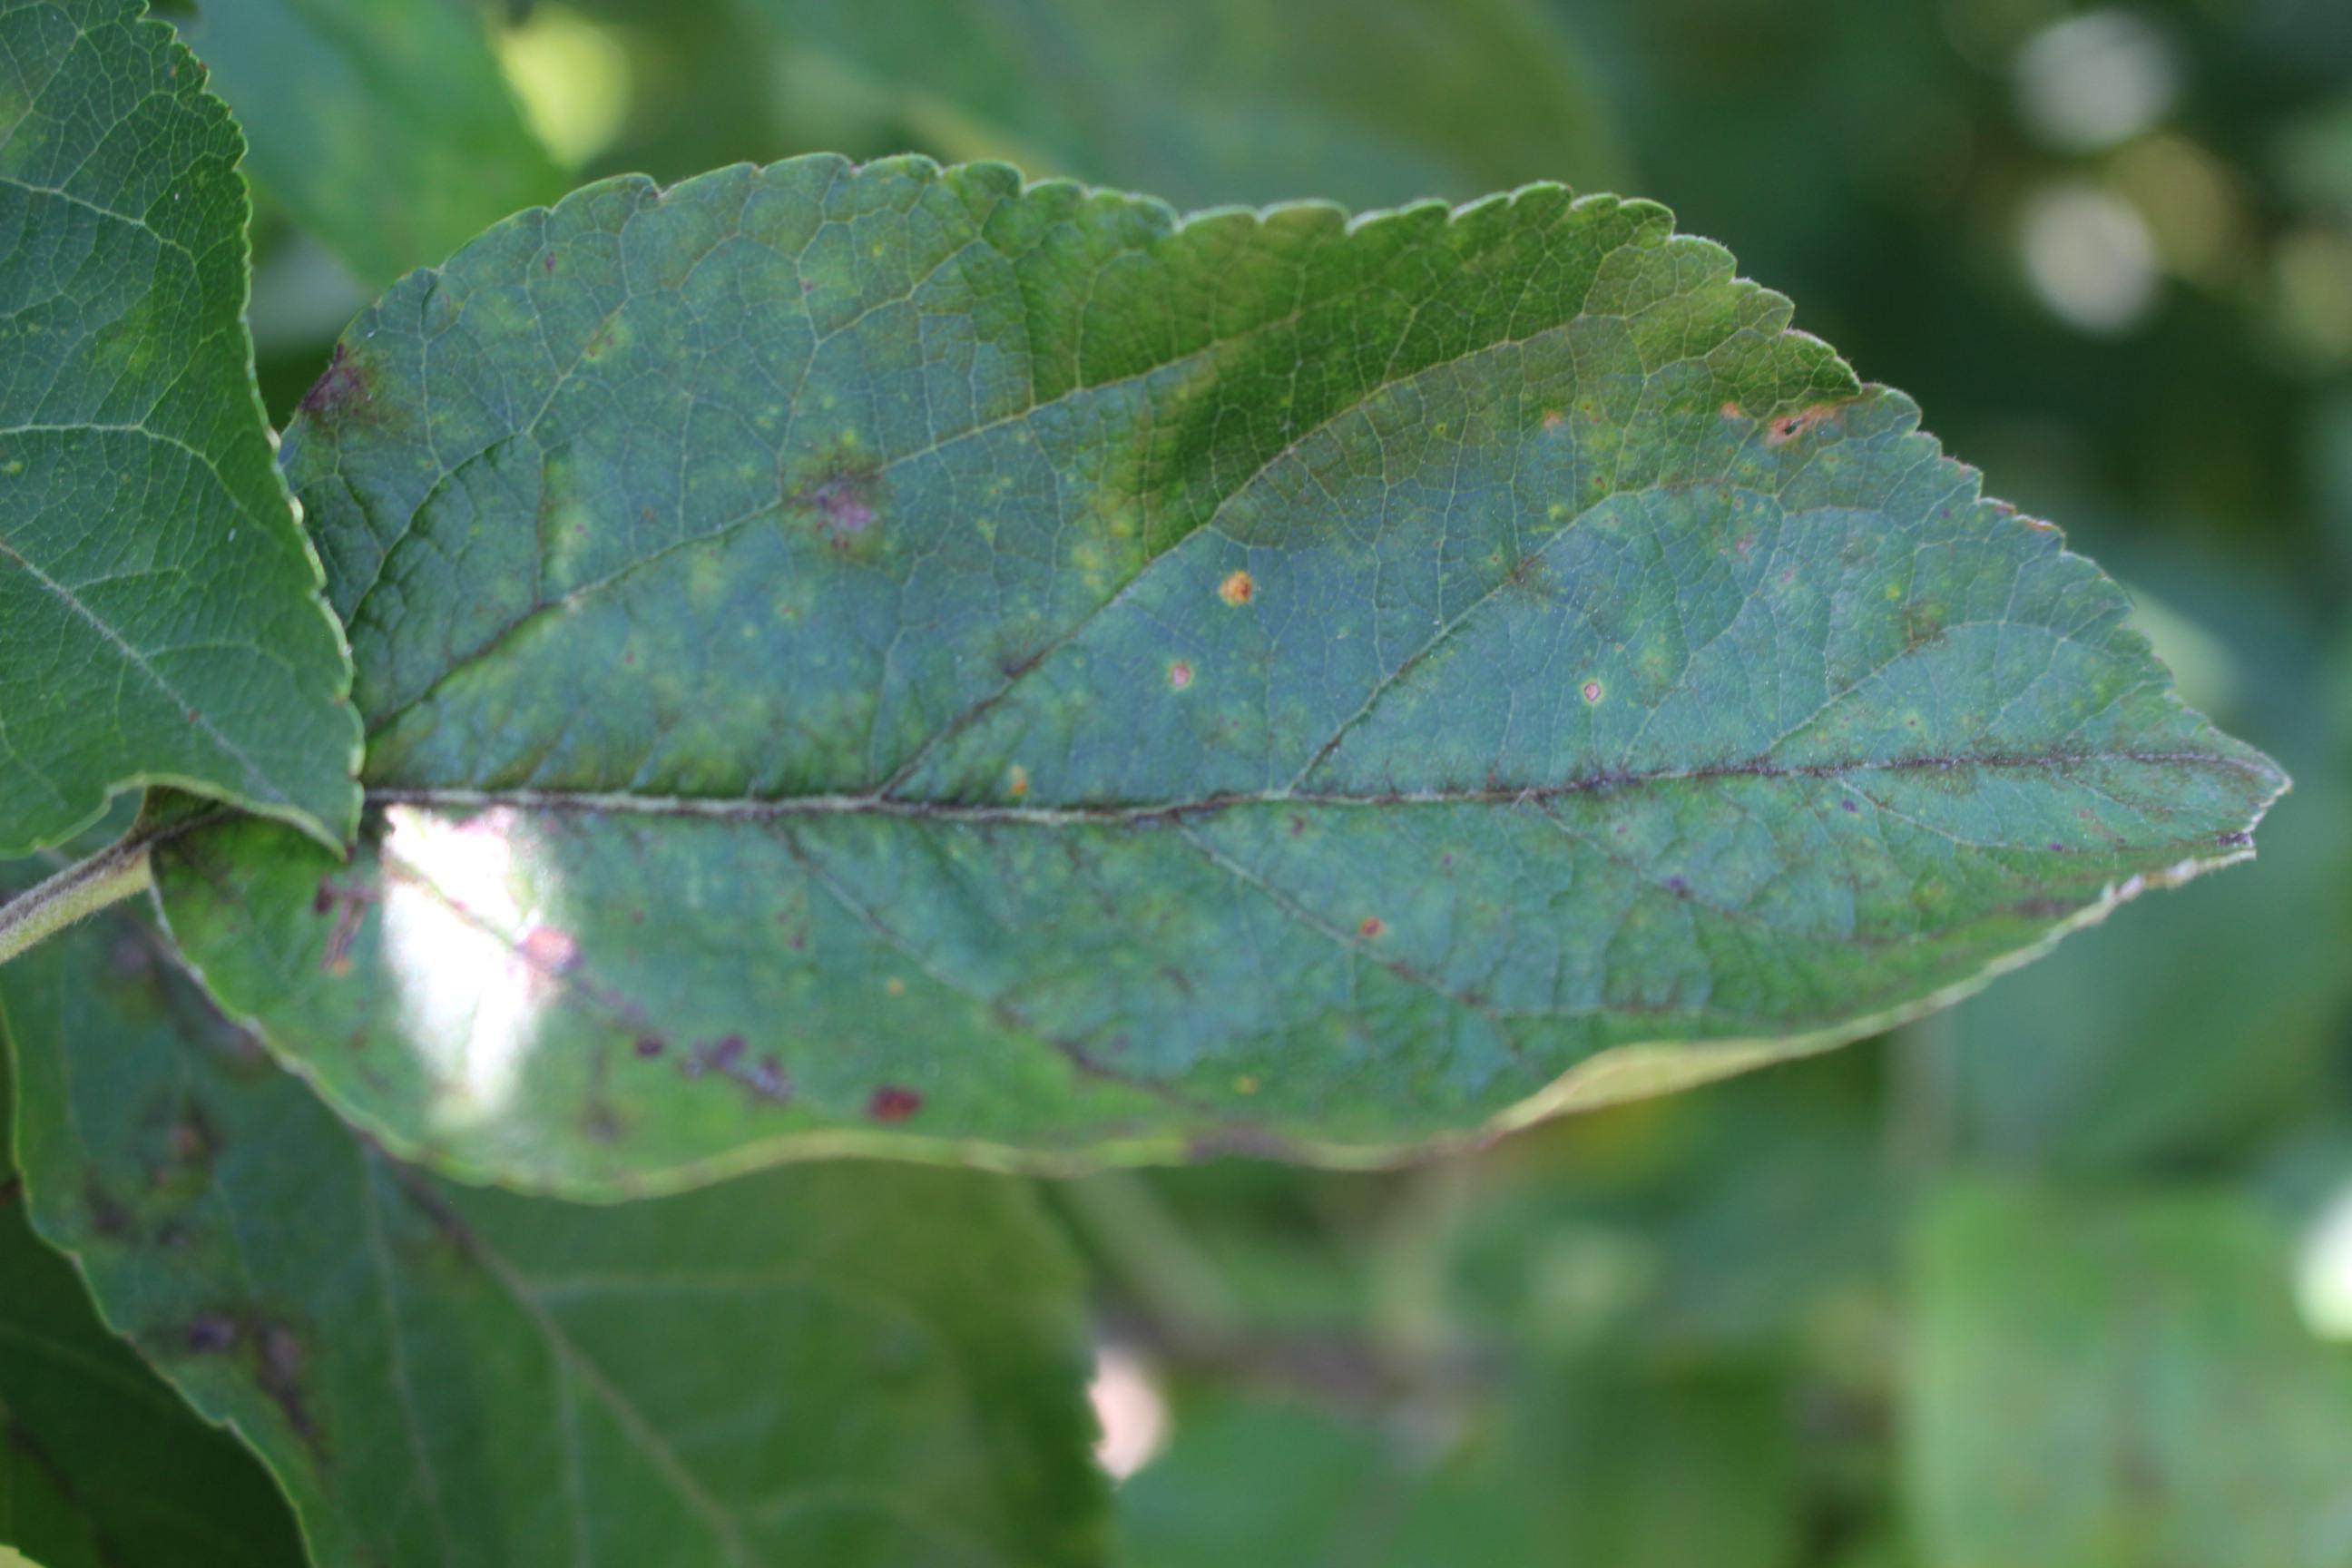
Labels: complex